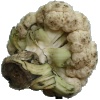
Label: Cauliflower 1